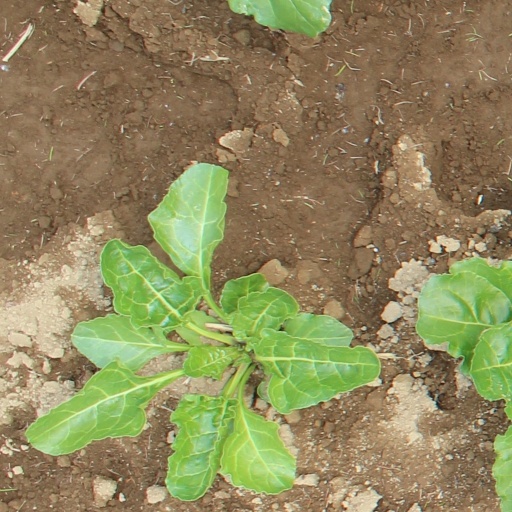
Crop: sugar beet